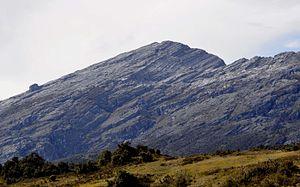
Le Puncak Mandala est une montagne située sur l'île de Nouvelle-Guinée, en Indonésie. Elle se situe à proximité du Puncak Trikora. Puncak signifie « sommet » en indonésien et Mandala était le nom du commandement militaire formé dans le cadre de la campagne de libération de l'Irian lancée en 1961 par le président Soekarno.